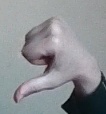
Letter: waw